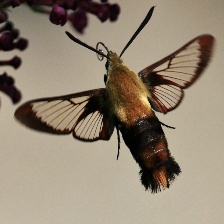
Species: CLEARWING MOTH